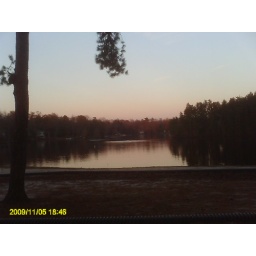
Out by the lake the sky is pretty.